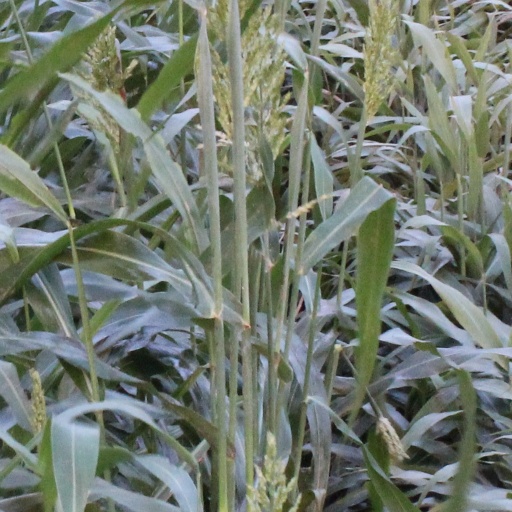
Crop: sorghum